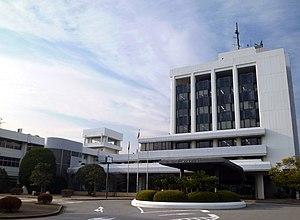
Sodegaura est une ville située dans la préfecture de Chiba, au Japon.